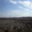
Label: plain